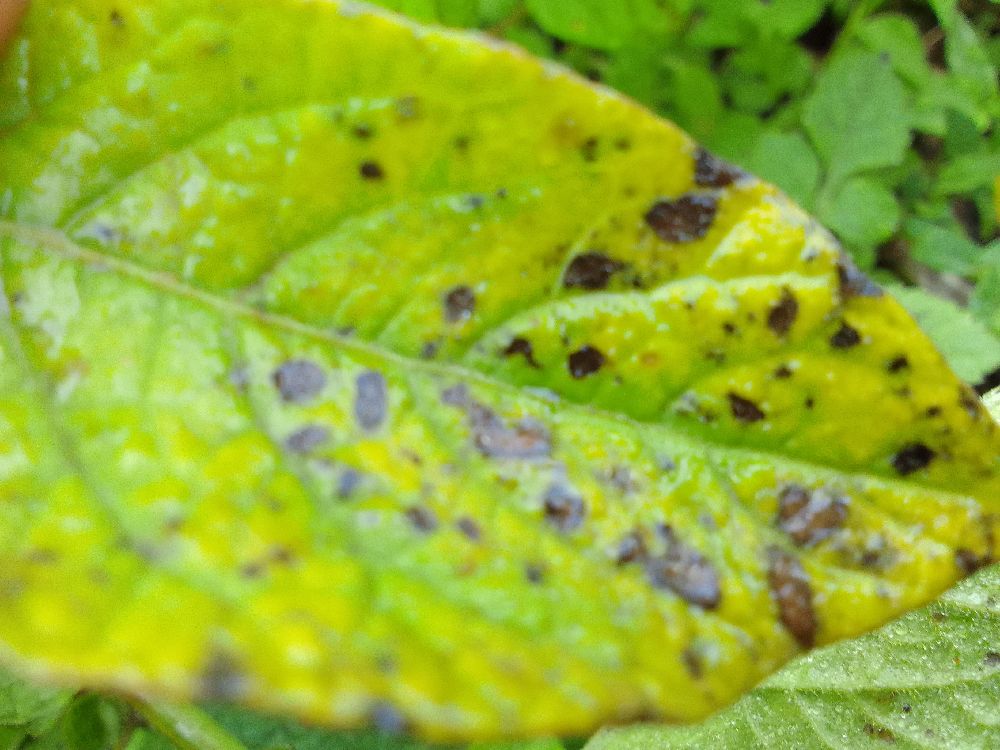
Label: Early blight